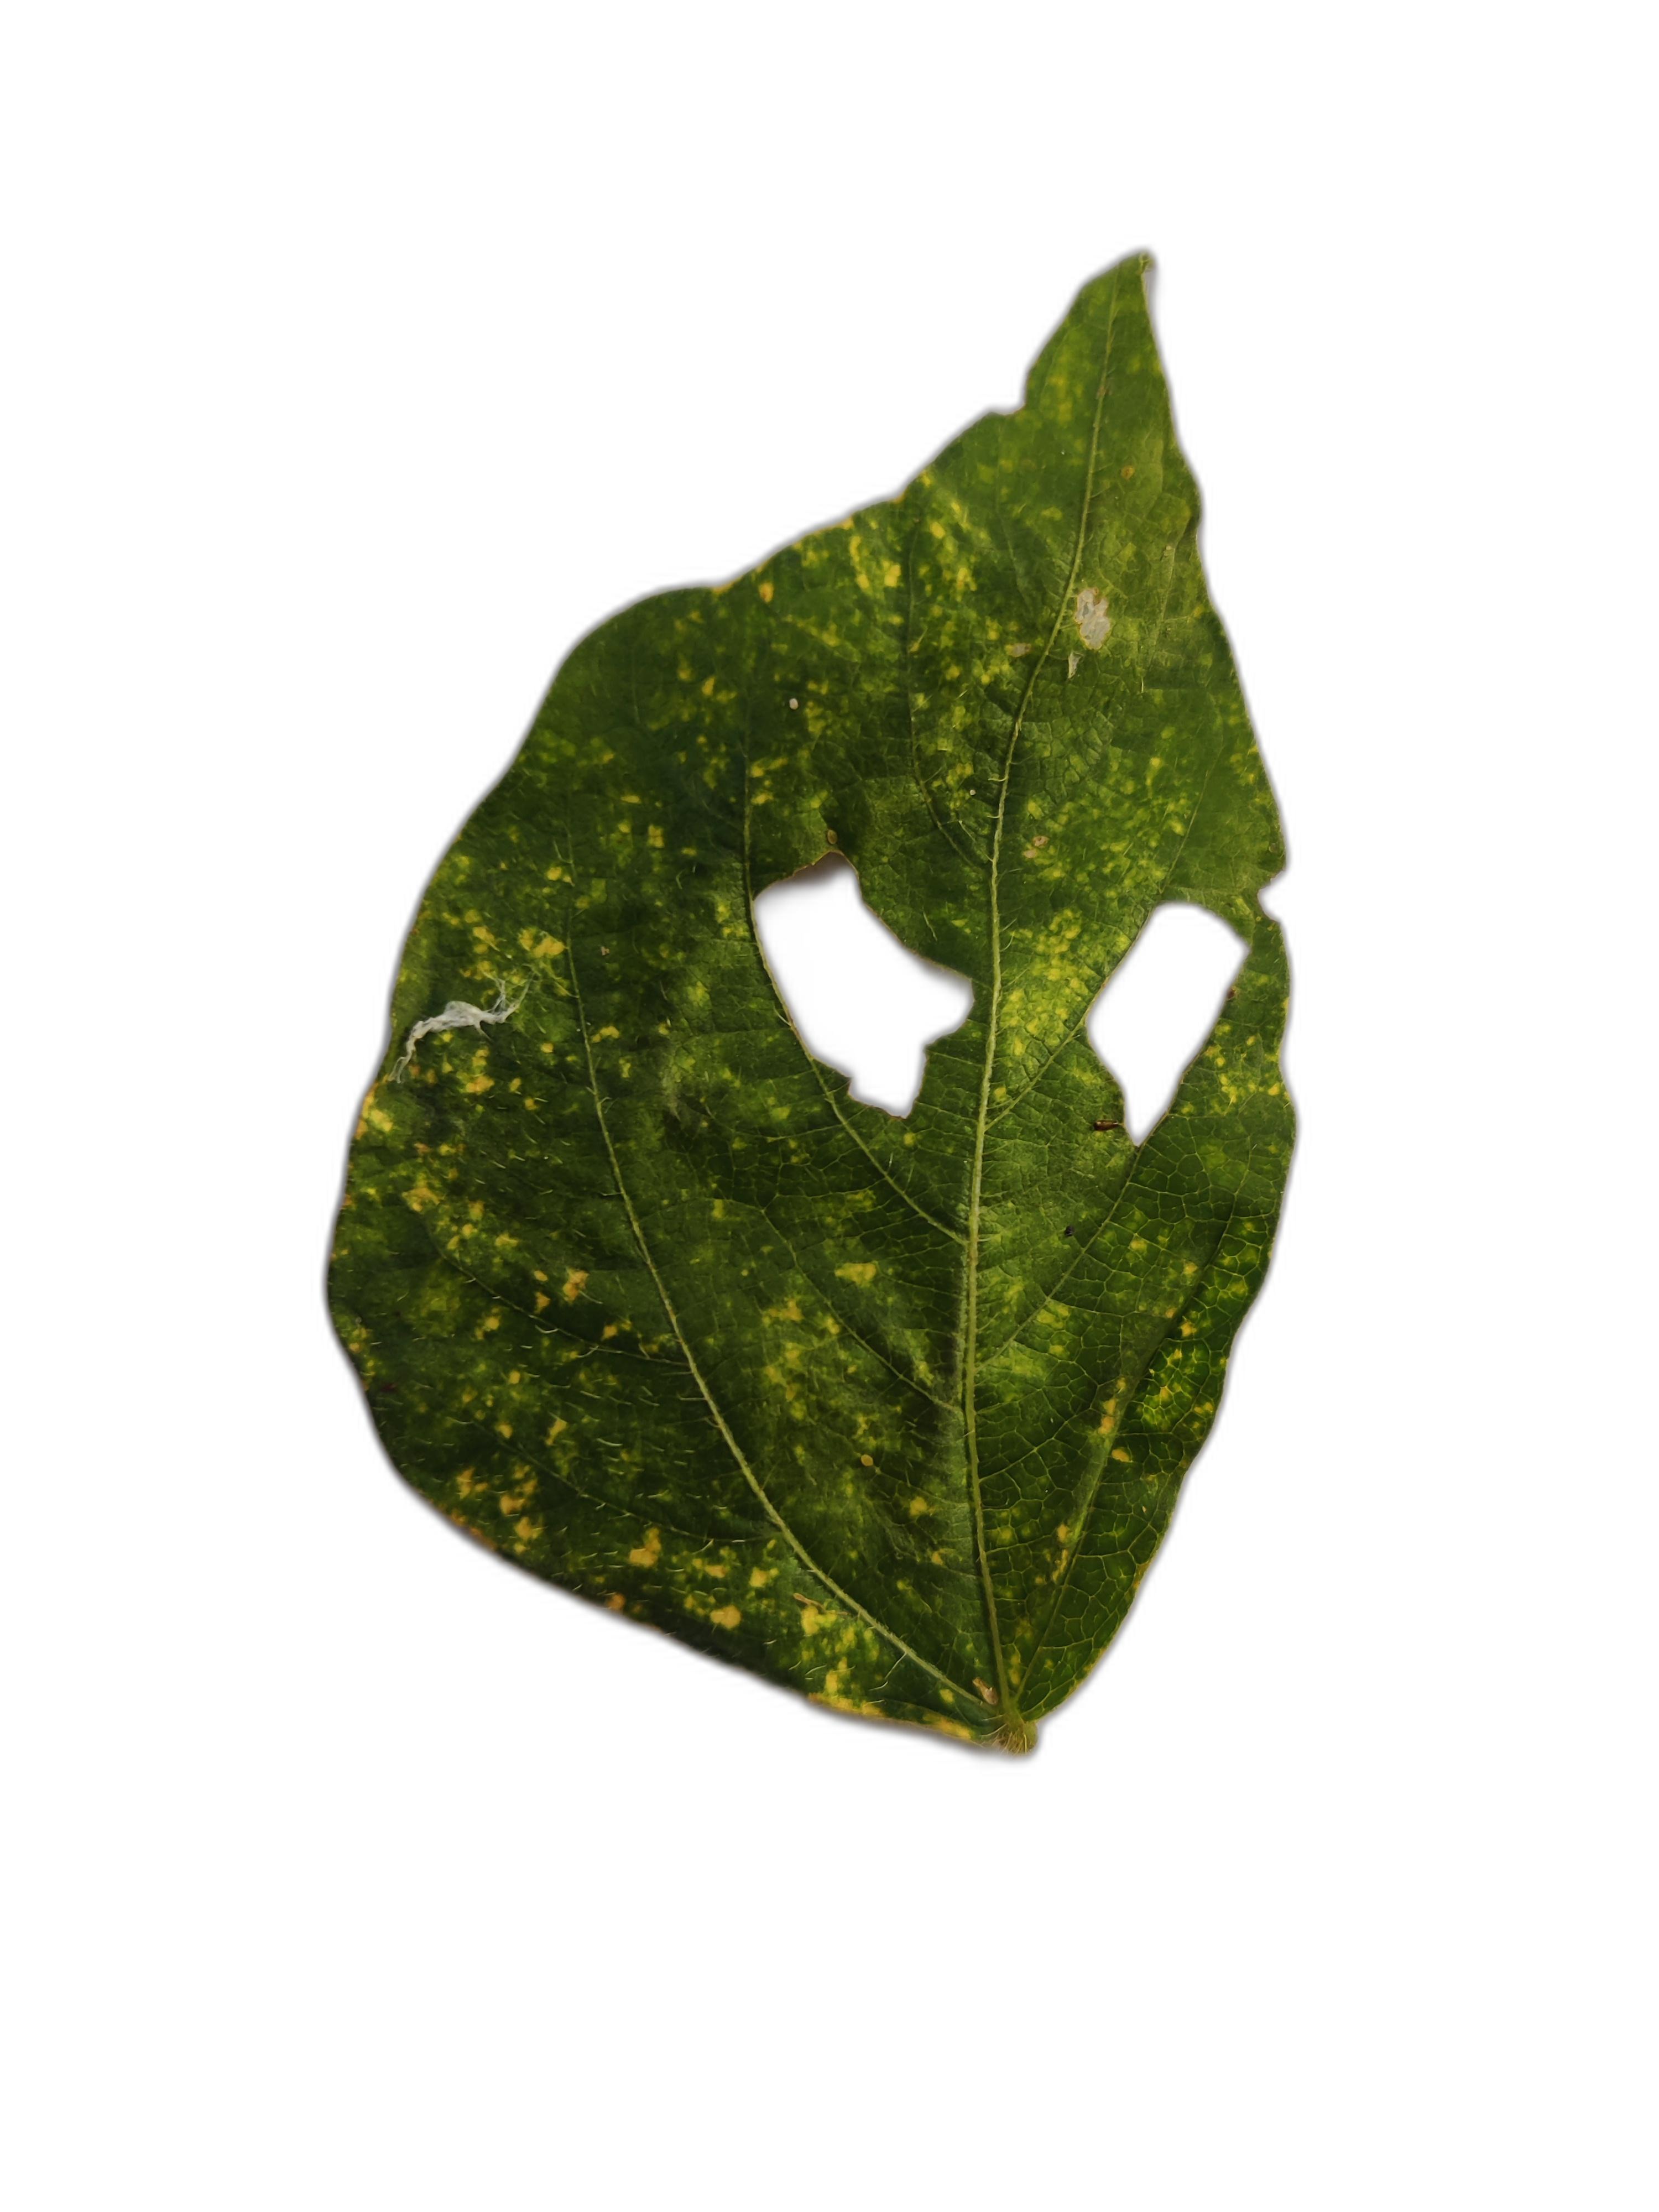
Label: Yellow Mosaic